Lovell Chen

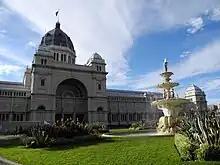
Royal Exhibition Building

Original architect: Joseph Reed (architect), constructed 1870-1880.